Hydraulic recoil mechanism

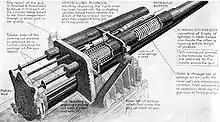
Diagram of recoil mechanism, British 60-pounder gun Mk.I, 1916

The idea of using a water brake to counteract the recoil of naval cannons was first suggested to the British Admiralty by Carl Wilhelm Siemens in the early 1870s, but it took about a decade for the idea to be commercialized, primarily by Josiah Vavasseur.